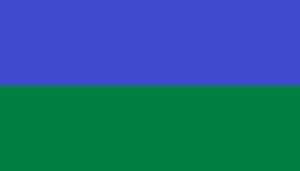
Cet article présente une liste des principales villes d'Équateur jusqu'en 2012.
Gonzanamá est un canton d'Équateur situé dans la province de Loja.